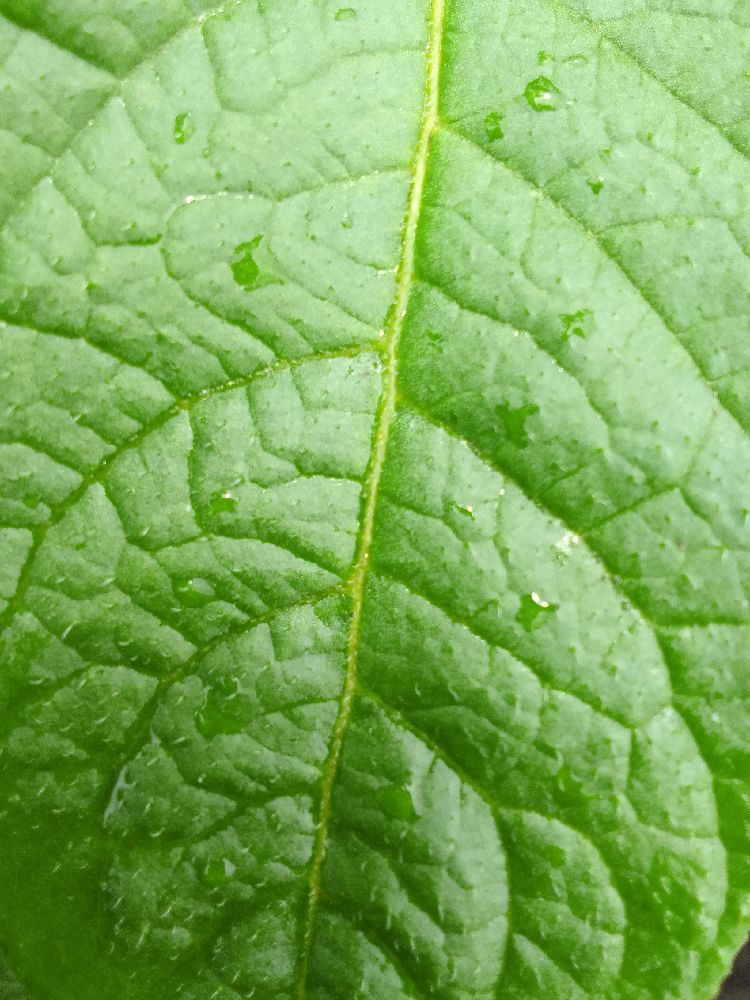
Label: Healthy